Wilbert Pearson

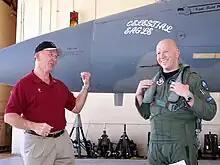
Doug and Todd Pearson in front of the F-15 for a commemorative flight

Pearson's son, Todd, was the commander of the 493rd Fighter Squadron at RAF Lakenheath. In 2007, Todd flew the F-15 Eagle that was used for the ASM-135 test launch in a commemorative flight.